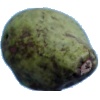
Label: pear_stone